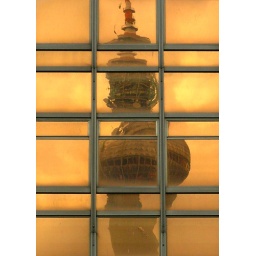
The Berlin Fernsehturm, or TV tower, reflected in the smoky bronzed glass of the Palast der Republik.